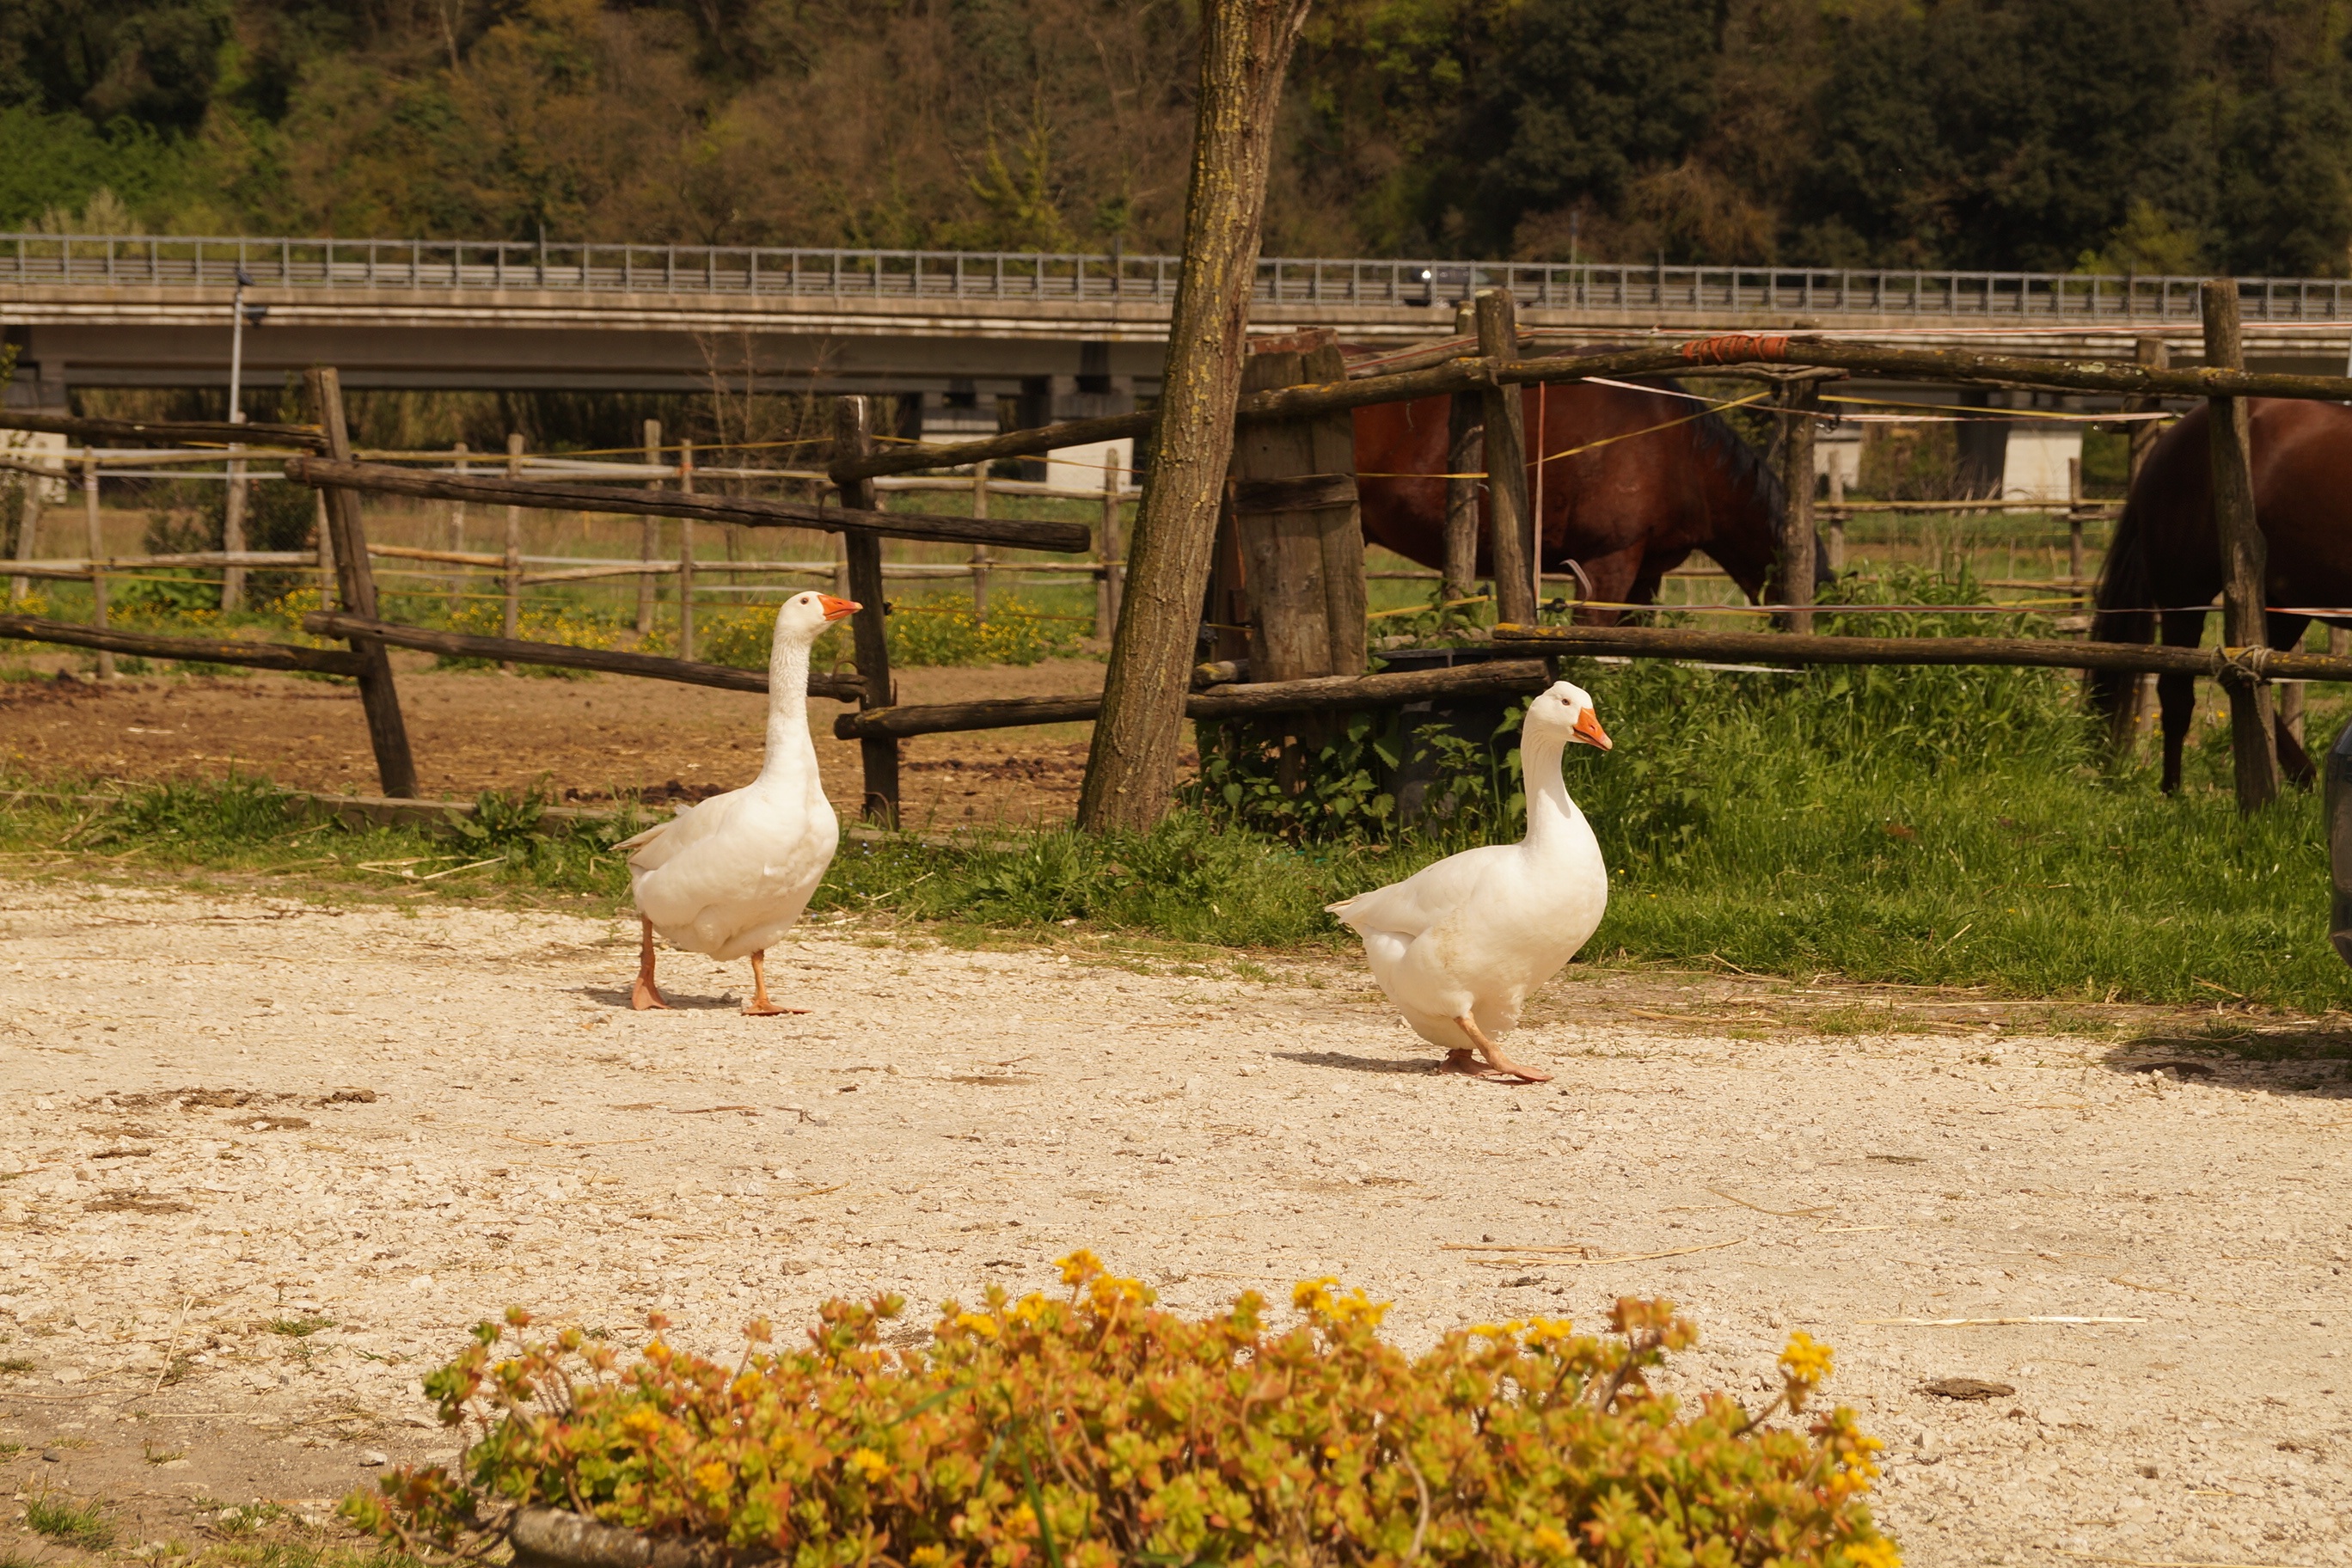
bird, farm, wildlife, fauna, duck, goose, geese, waterfowl, water bird, campaign, rural area, ducks geese and swans